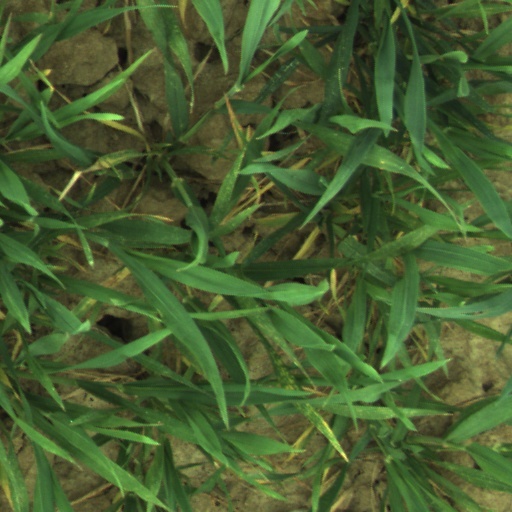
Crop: wheat